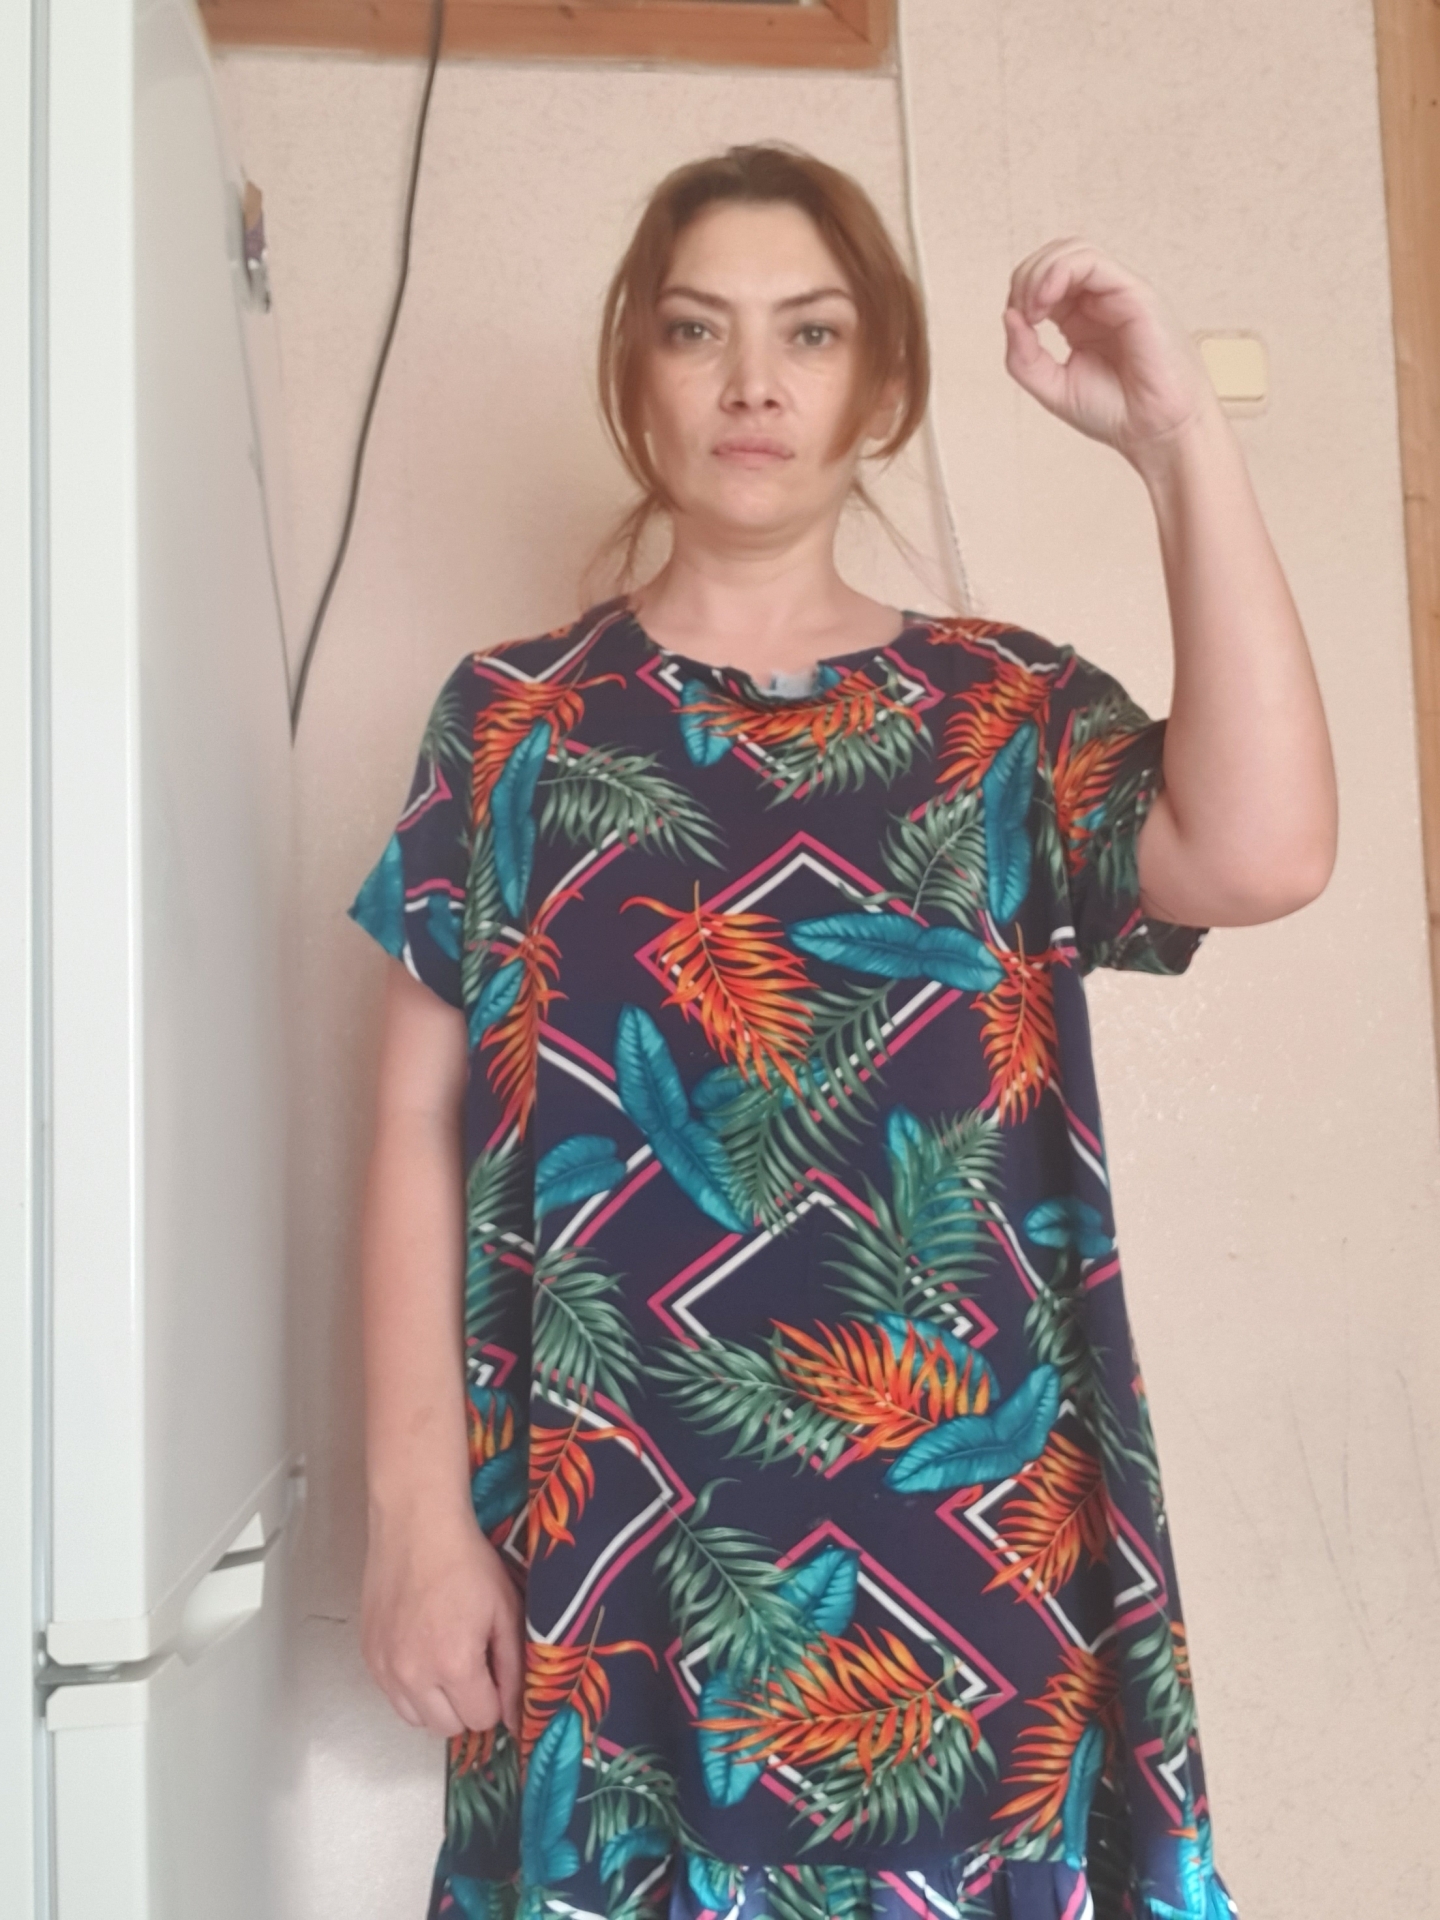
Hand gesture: grip